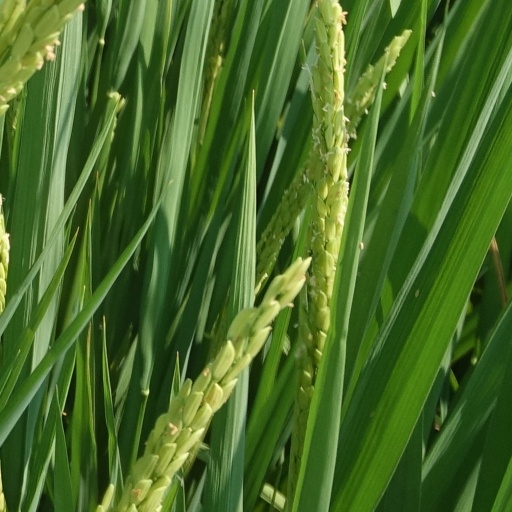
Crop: rice